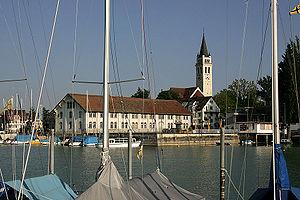
L'église Saint-Jean-Baptiste, appelée en allemand Pfarrkirche St. Johannes der Täufer, est une église catholique située dans la commune turgovienne de Romanshorn, en Suisse.